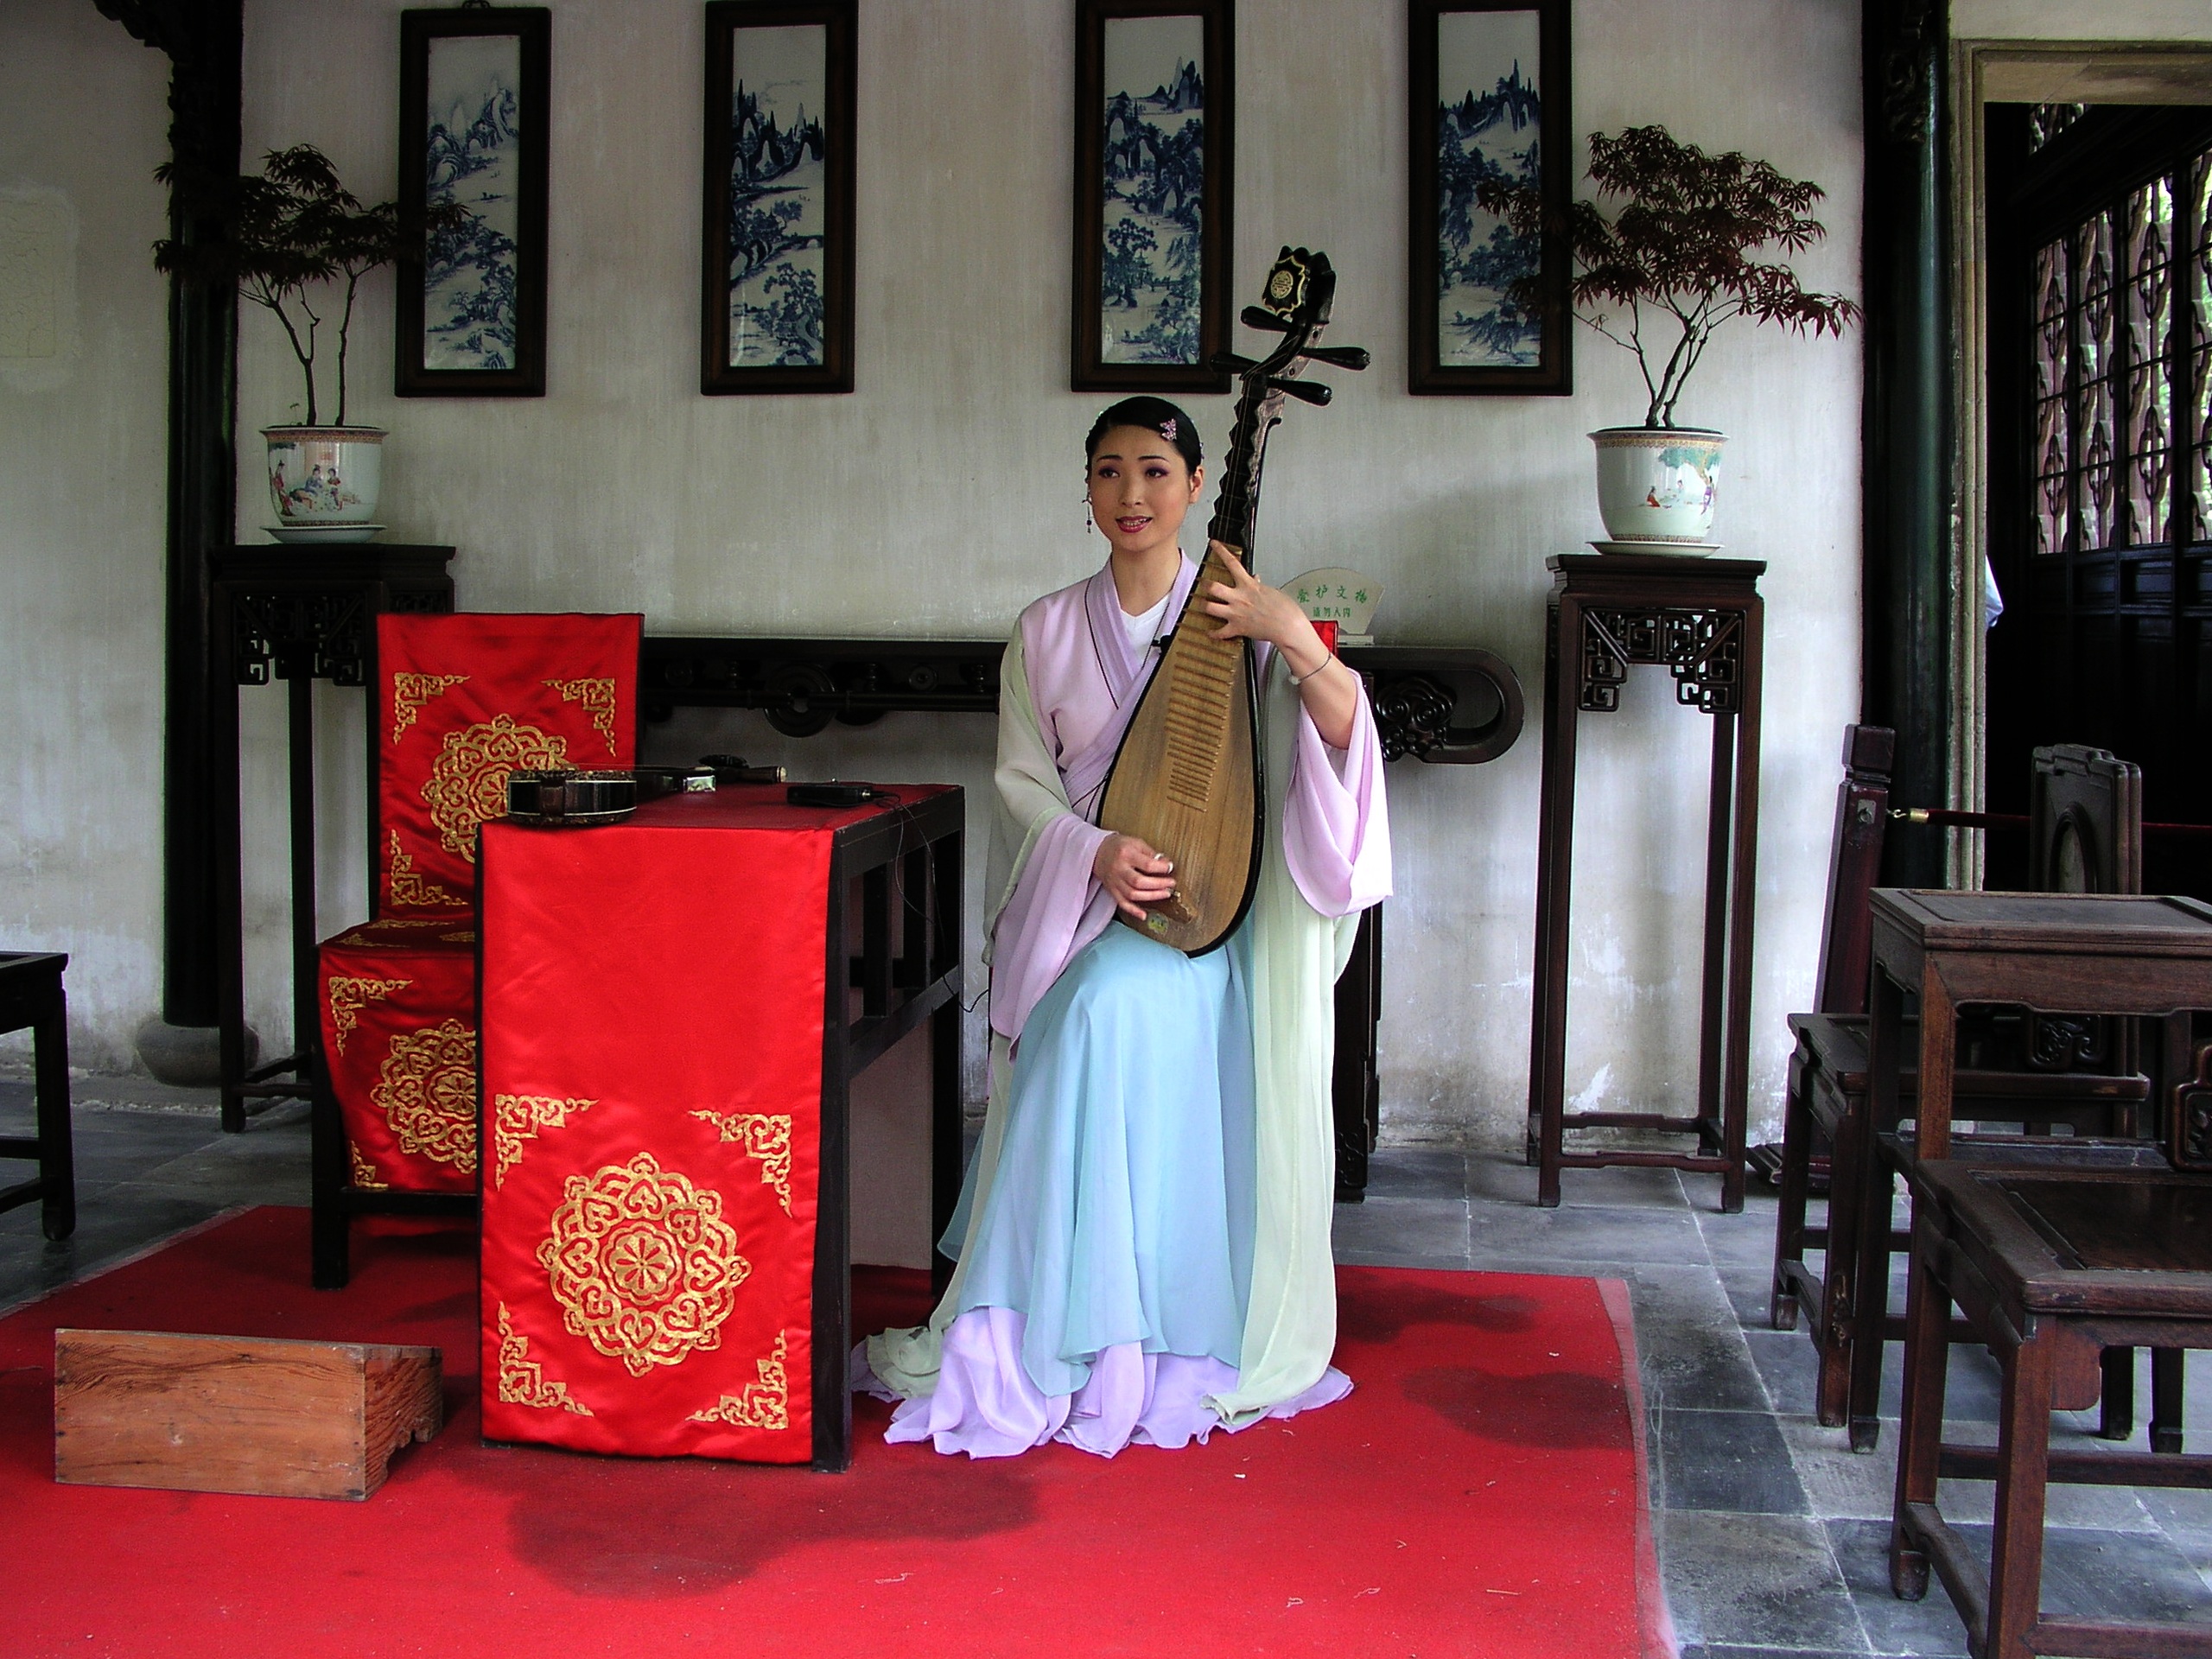
music, rest, musical instrument, ceremony, china, asian woman